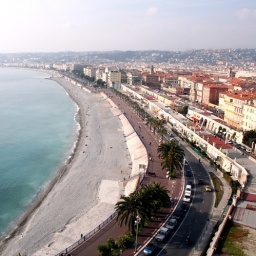
This is the view of the beach in Nice taken from the top of the castle hill.